Ben and Charlie

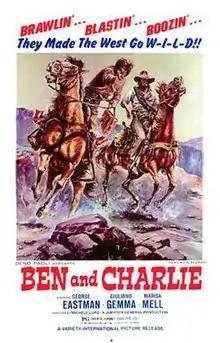
Theatrical release poster

Ben and Charlie (also known as Amigo, Stay Away and Humpty Dumpty Gang) is a 1972 Spaghetti Western comedy movie directed by Michele Lupo.